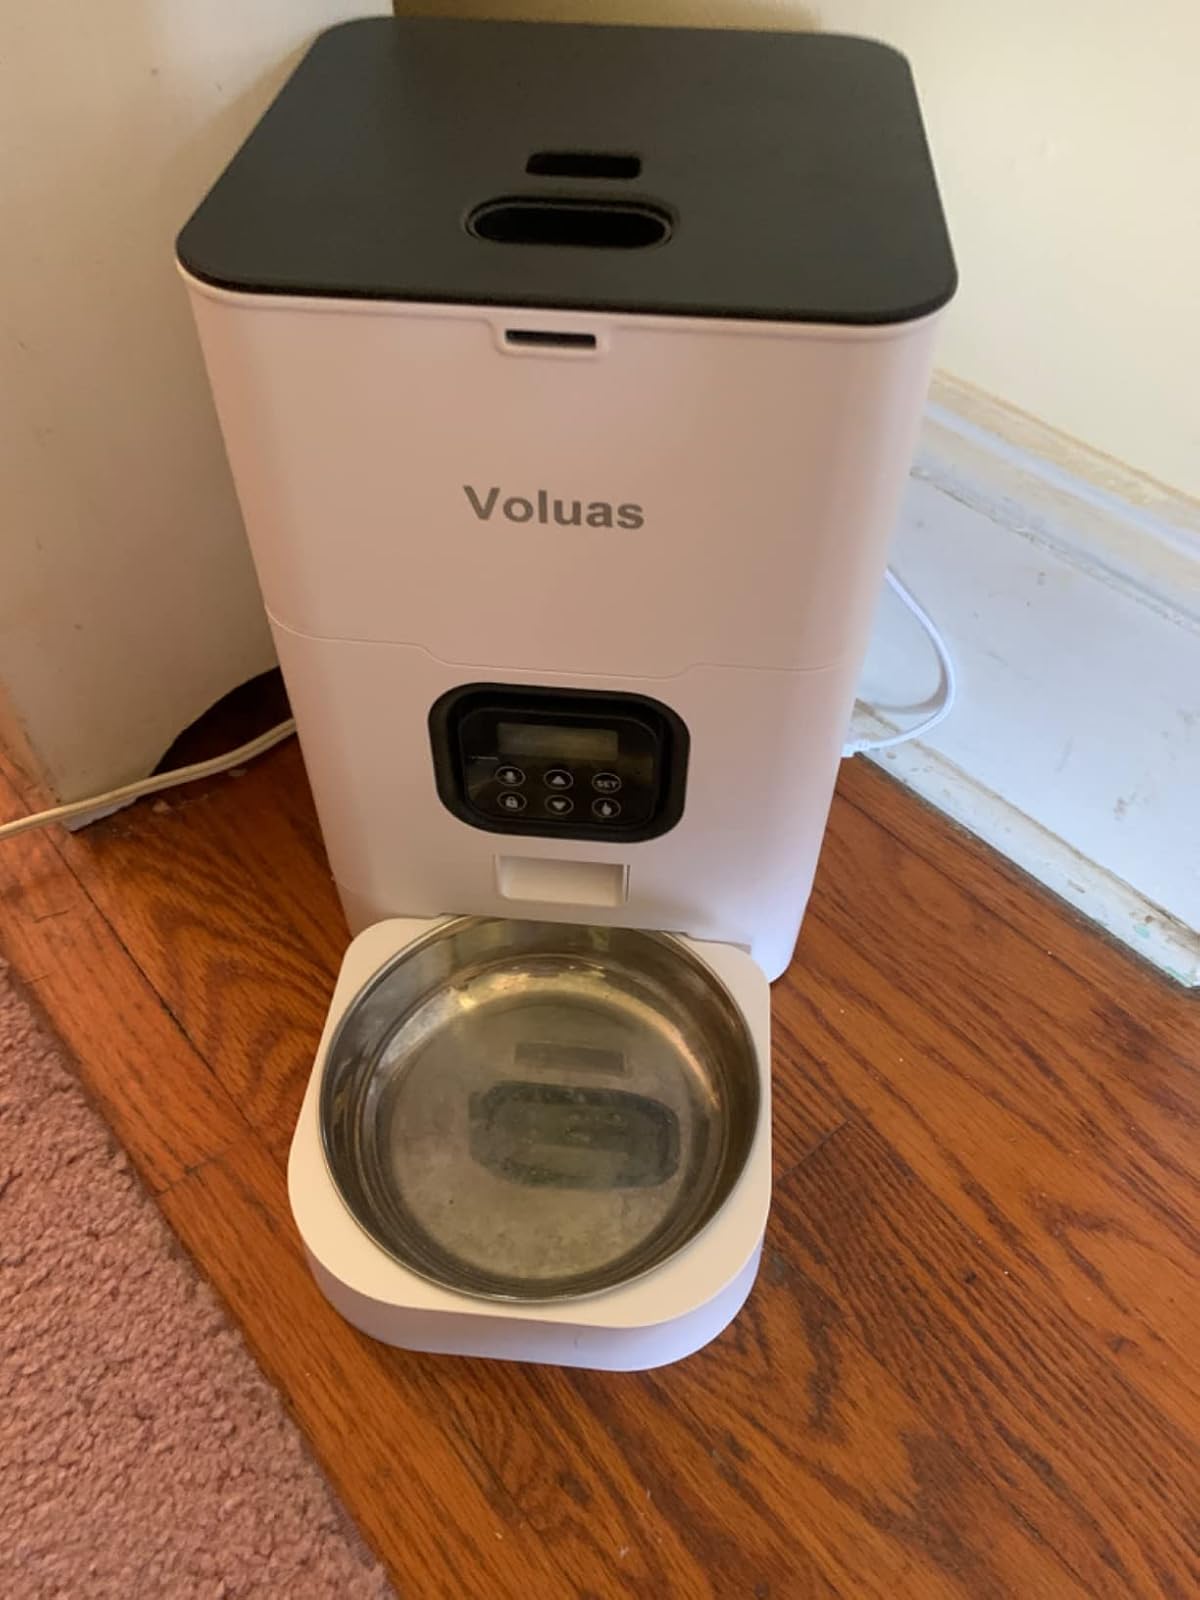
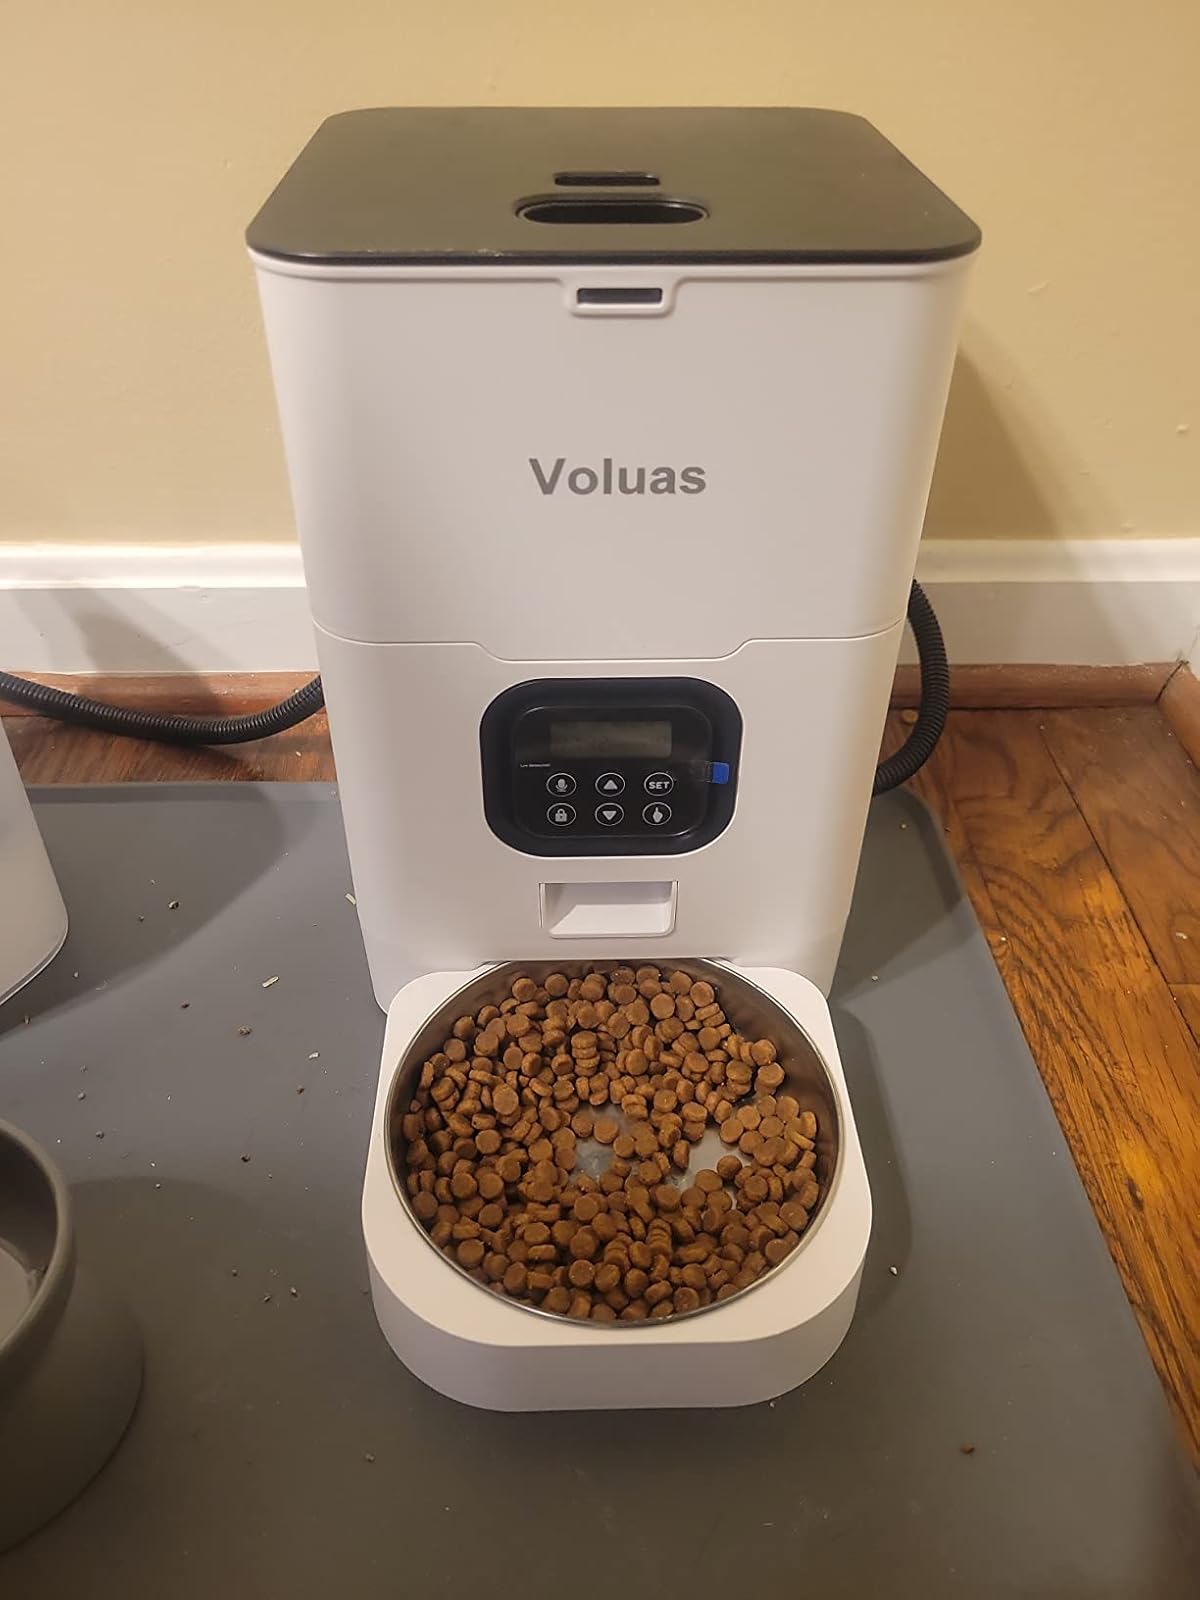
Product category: items_feeder
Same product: yes